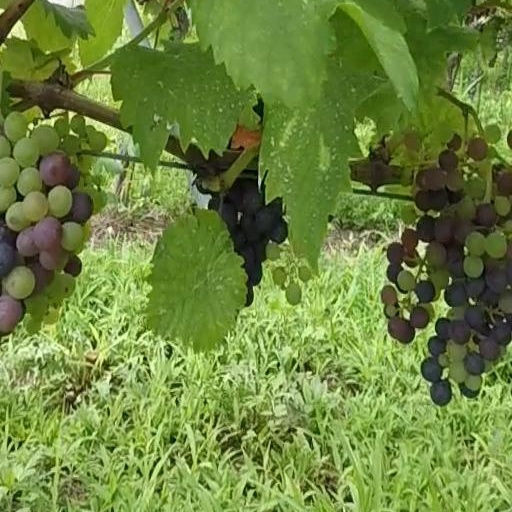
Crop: grape